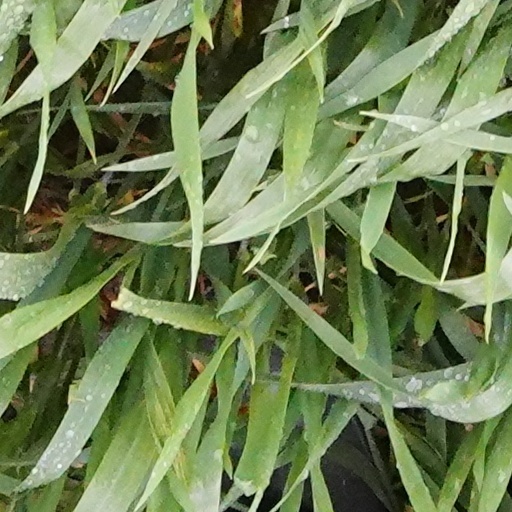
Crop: wheat